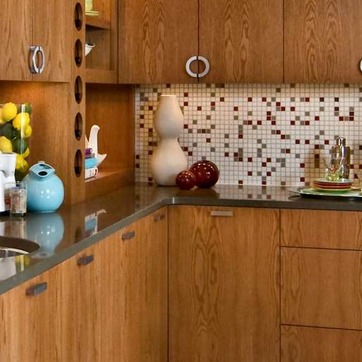
Material: food